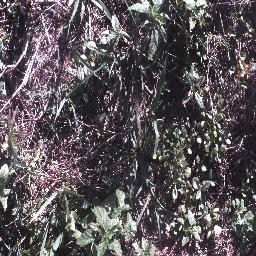
Label: negative